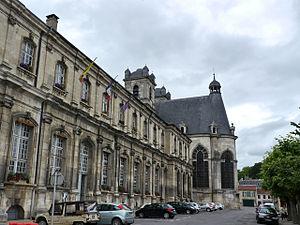
Ancienne Abbaye Saint-Michel de Saint-Mihiel, vue du chœur Renaissance de l'abbatiale et de l'aile Est occupée aujourd'hui par l'hôtel de ville This building is classé au titre des Monuments Historiques. It is indexed in the Base Mérimée, a database of architectural heritage maintained by the French Ministry of Culture,
Saint-Mihiel est une ville du Nord-Est de la France, située sur la Meuse, en Lorraine. Bureau centralisateur de canton du département de la Meuse, la commune fait partie de la région administrative Grand Est.
Cet article recense les monuments historiques de la Meuse, en France.
L'abbaye Saint-Michel de Saint-Mihiel, également appelée église Saint-Michel de Saint-Mihiel est une ancienne abbaye bénédictine située à Saint-Mihiel, dans la Meuse.